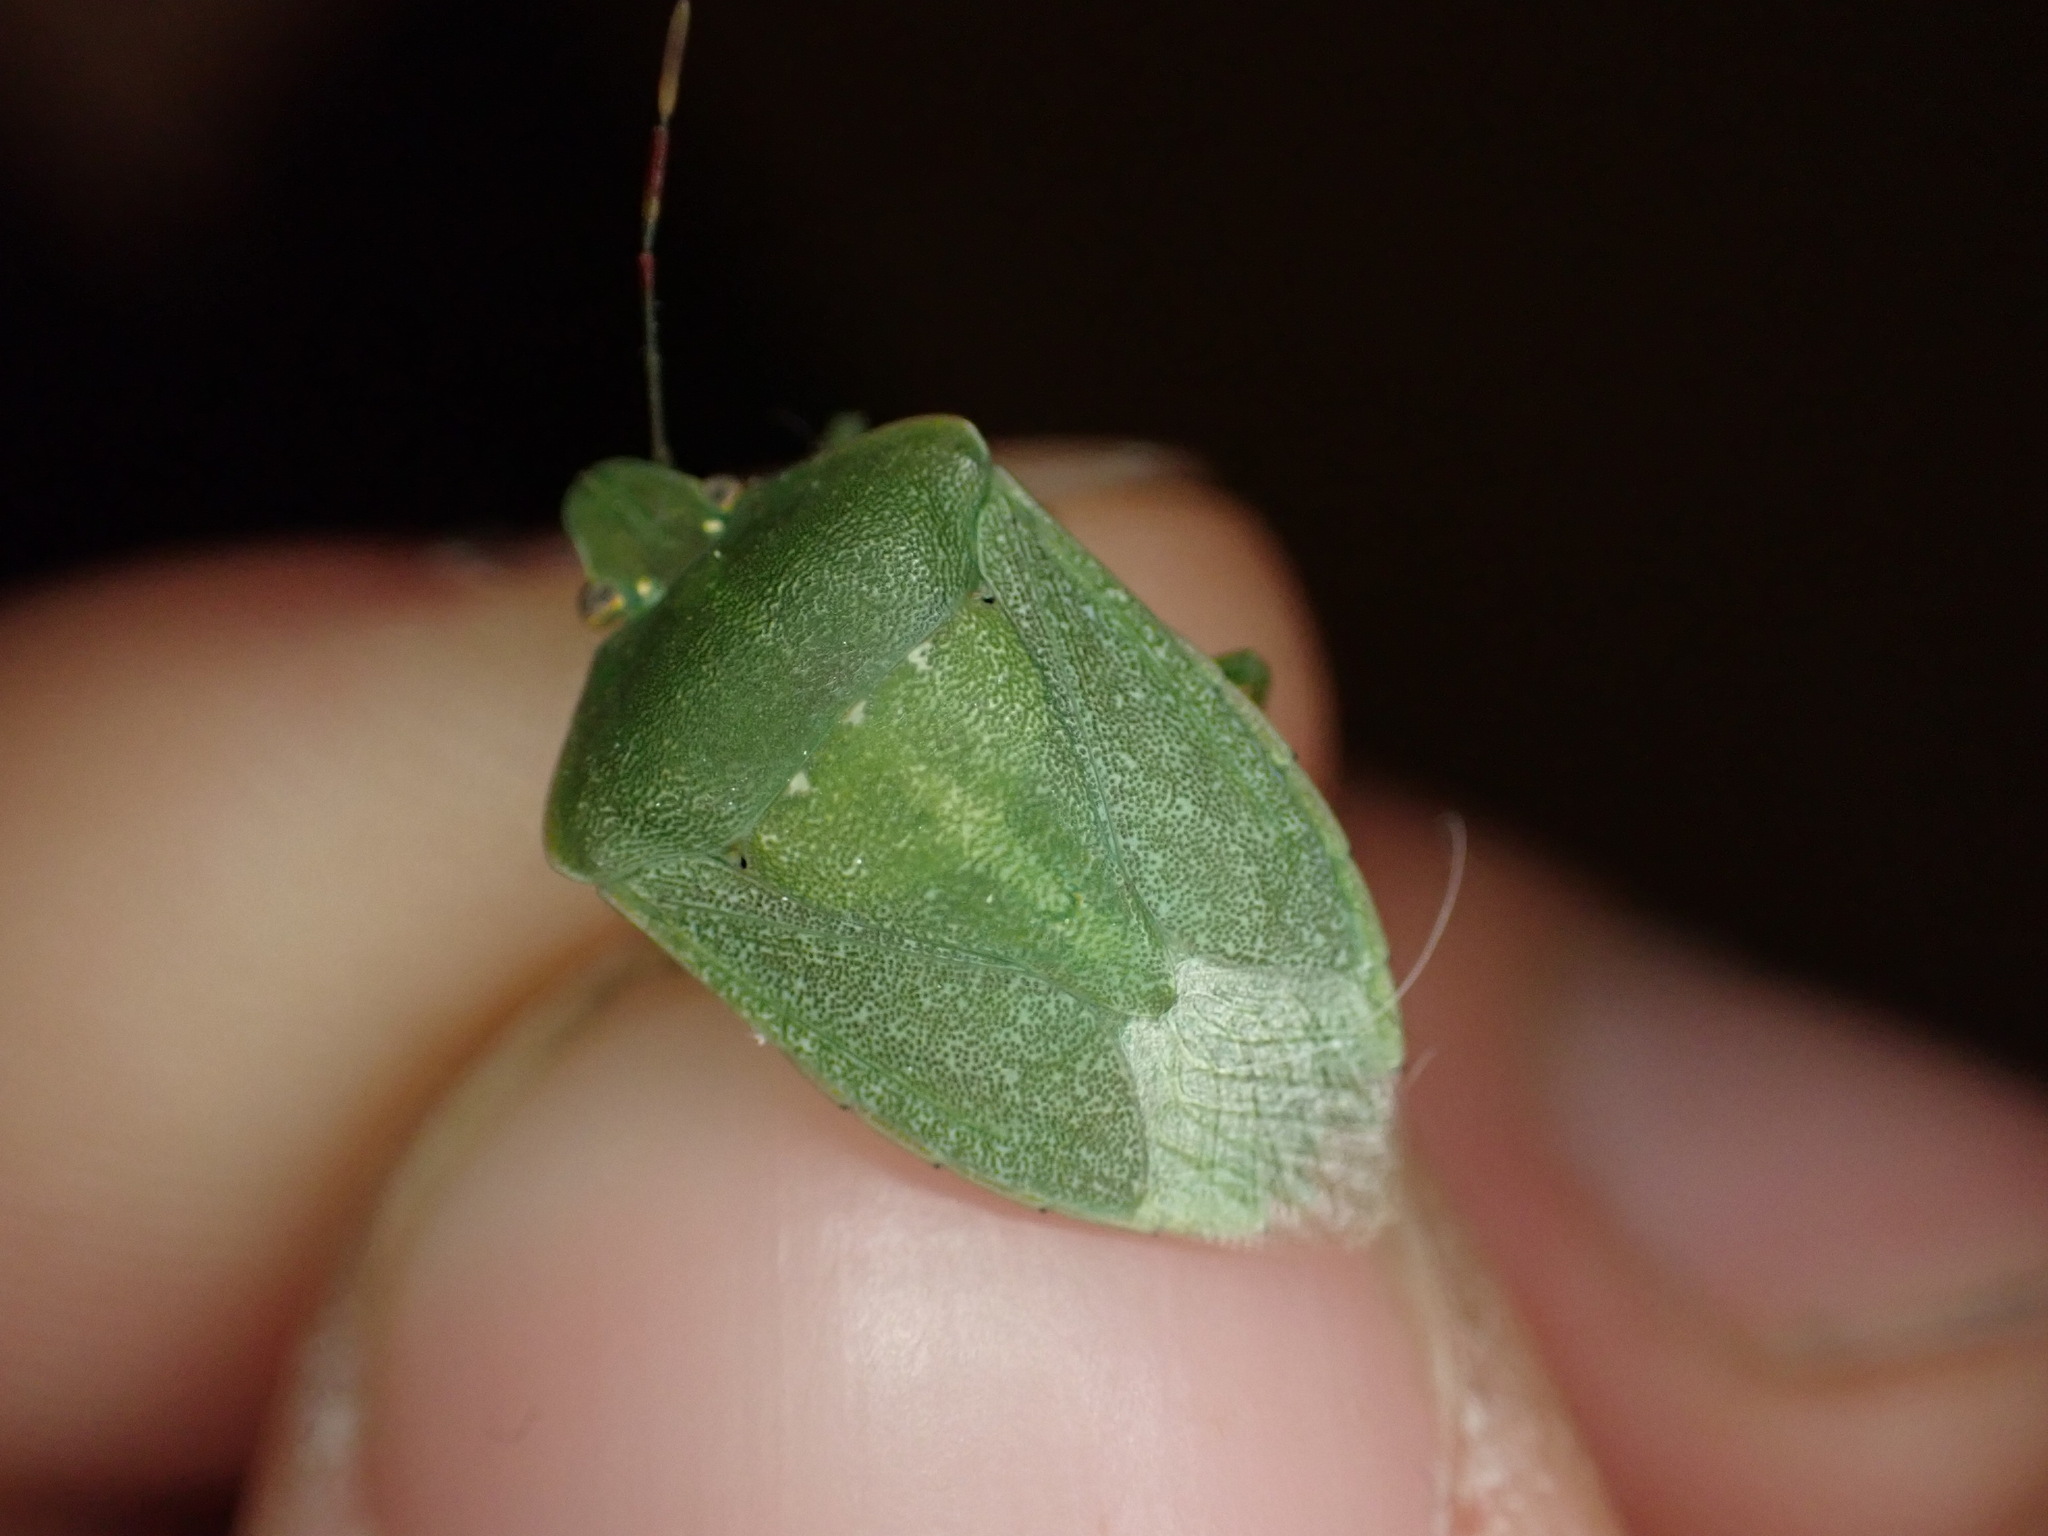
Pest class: stink_bug